The Ninth Gate

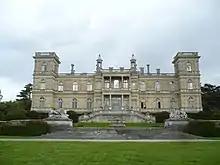
Château de Ferrières, Ferrières-en-Brie, Seine-et-Marne, France

Roman Polanski read the screenplay by Enrique Urbizu, an adaptation of the Spanish novel "El Club Dumas" ("The Club Dumas", 1993), by Arturo Pérez-Reverte. Impressed with the script, Polanski read the novel, liking it because he "saw so many elements that seemed good for a movie. It was suspenseful, funny, and there were a great number of secondary characters that are tremendously cinematic". Pérez-Reverte's novel, "El Club Dumas" features intertwined plots, so Polanski wrote his own adaptation with his usual partner, John Brownjohn ("Tess", "Pirates" and "Bitter Moon"). They deleted the novel's literary references and a sub-plot about Dean Corso's investigation of an original manuscript of a chapter of "The Three Musketeers", and concentrated upon Corso's pursuing the authentic copy of "The Nine Gates".